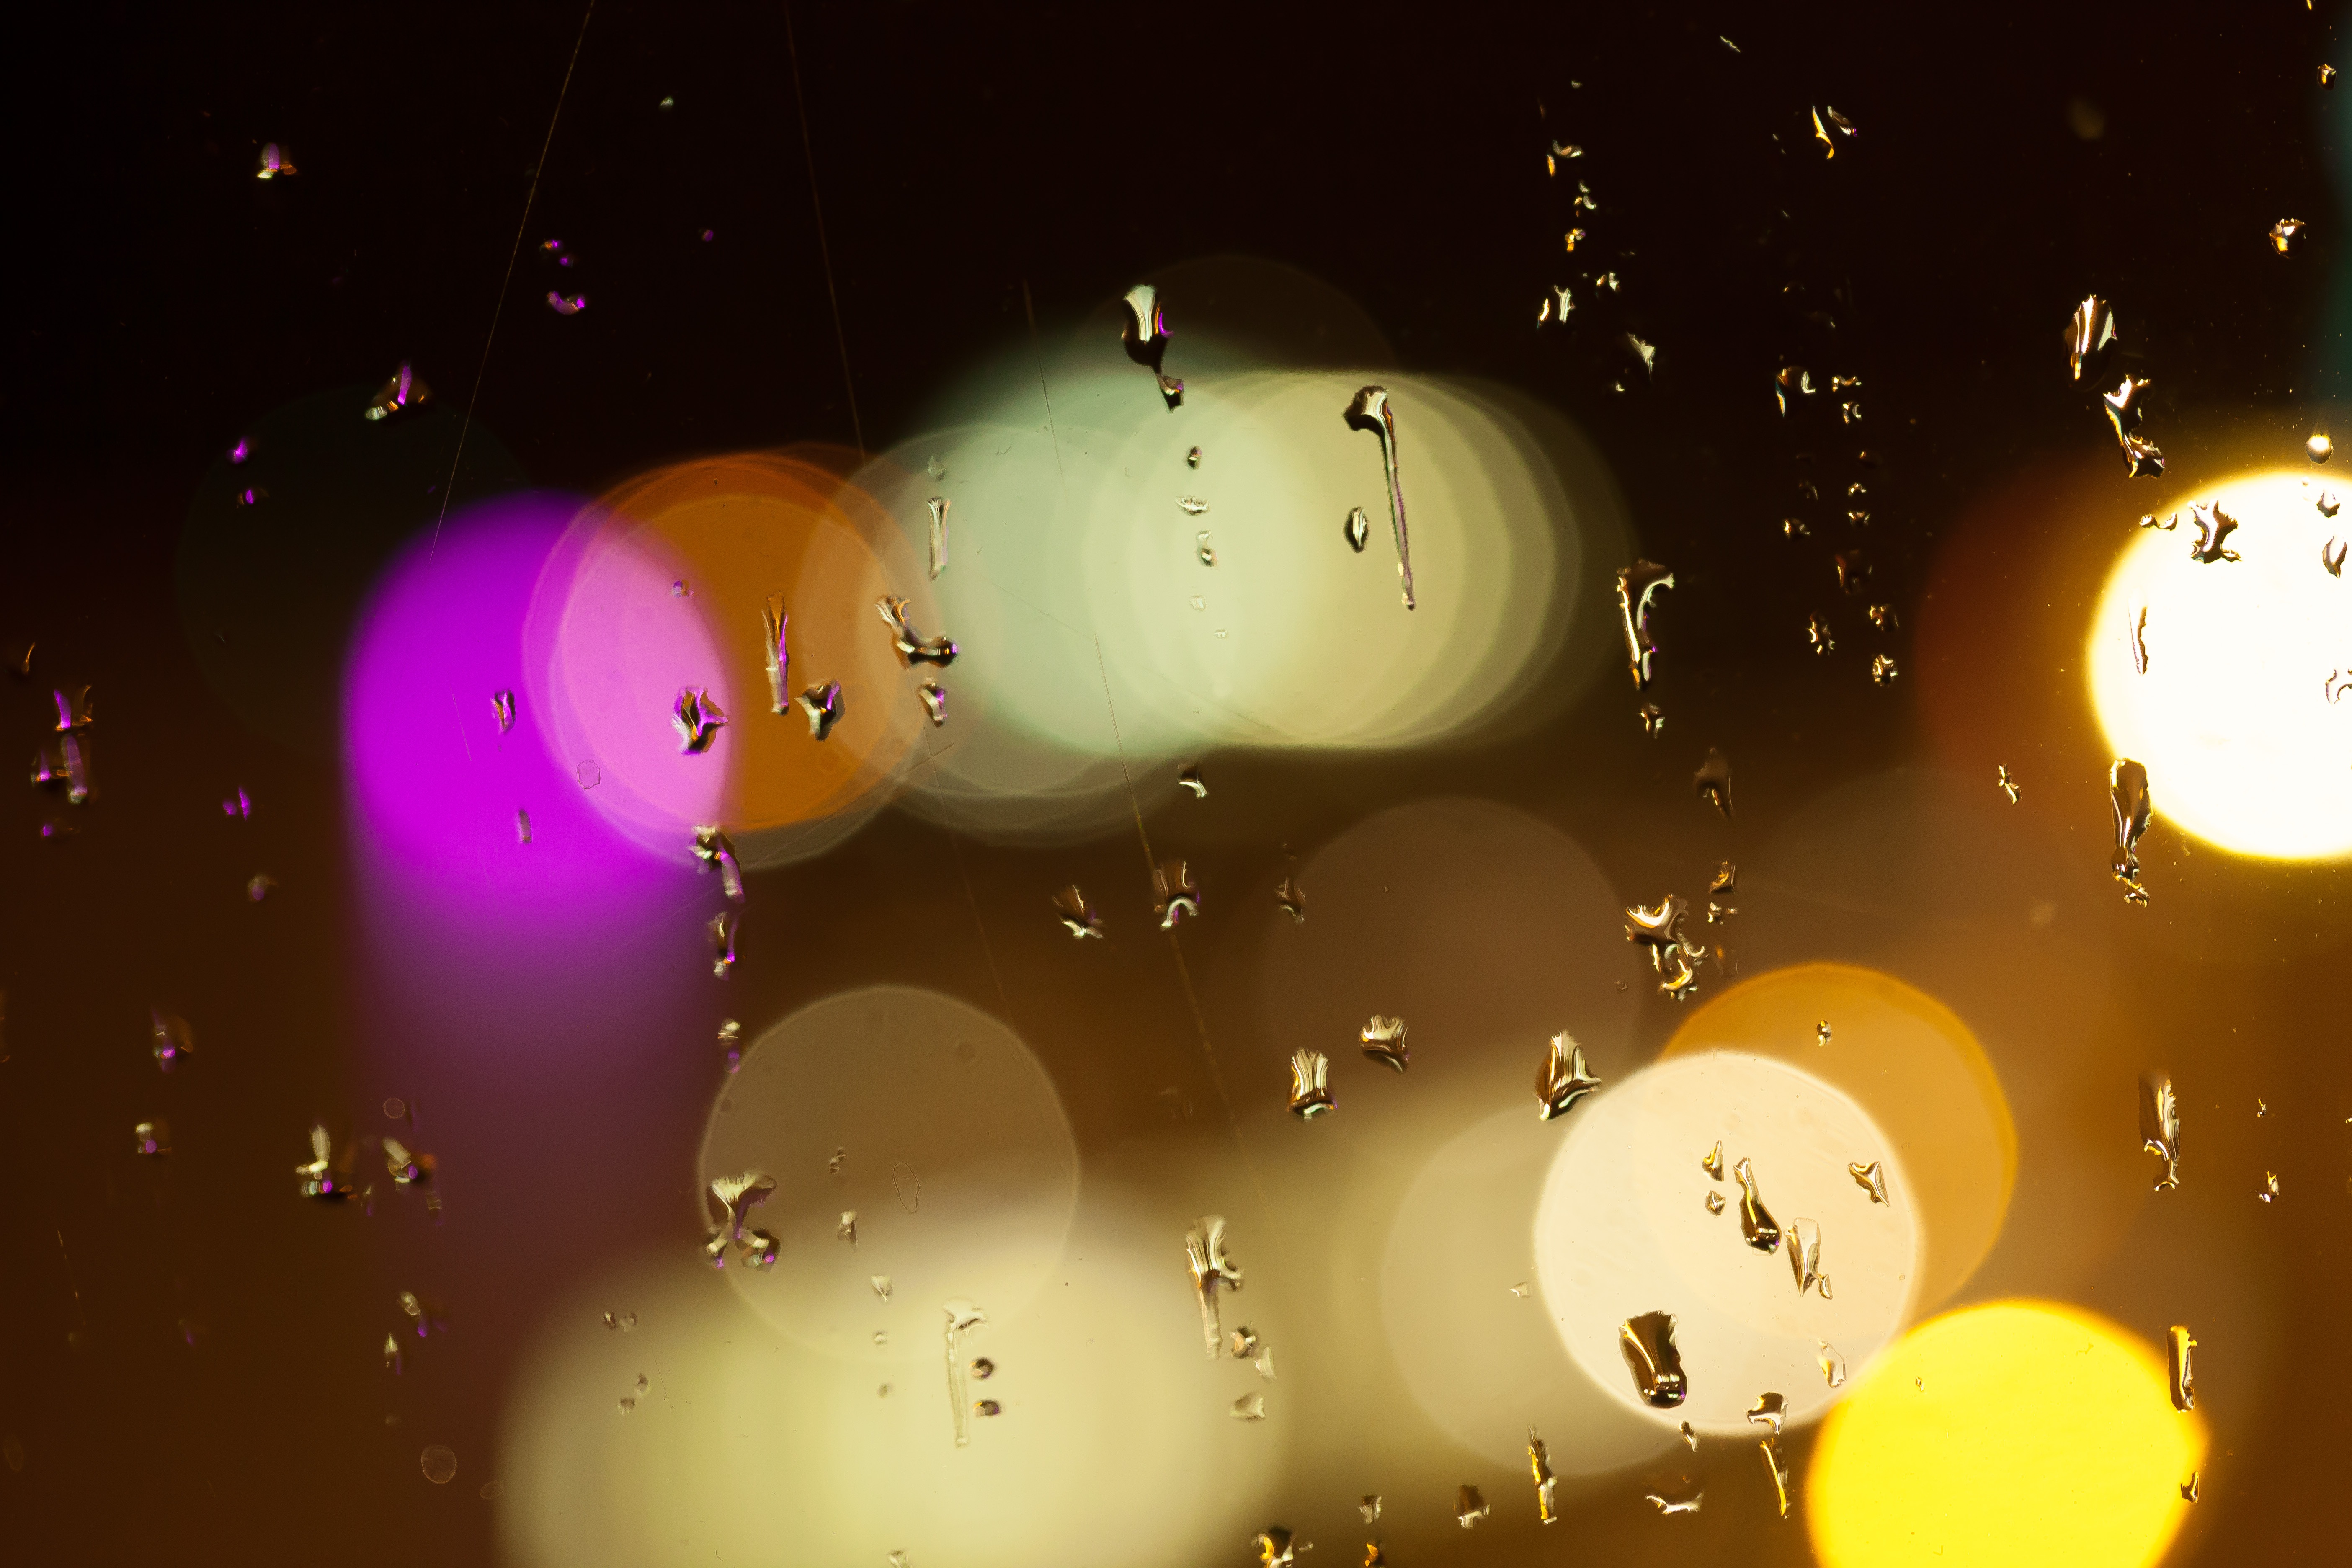
light, blur, night, sunlight, rain, refraction, orange, reflection, color, macro, darkness, yellow, lighting, drip, circle, magenta, shape, screenshot, macro photography, reflexes, computer wallpaper